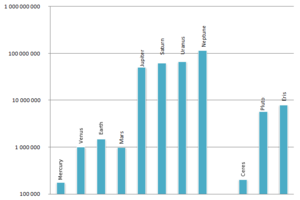
Rayon de la sphère de Hill pour les planètes et les planètes naines du système solaire.